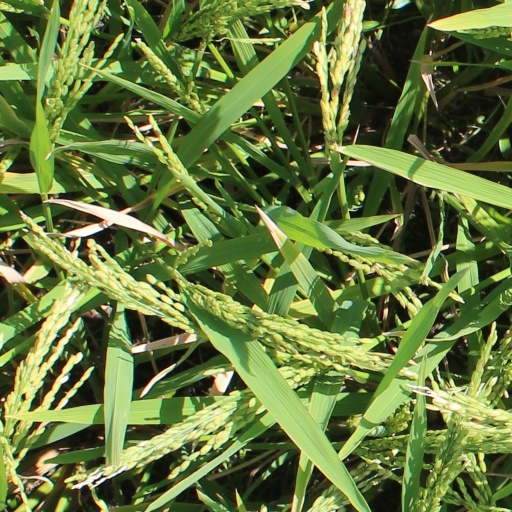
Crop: rice